Reinis Zusters

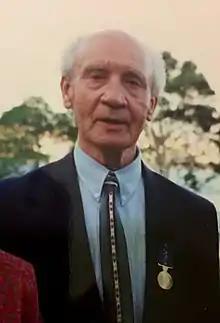
Reinis Zusters at Order of Australia awards ceremony in June 1994

Reinis Zusters (15 October 1919 – 1999) was a Latvian-born Australian artist. Zusters was a prolific painter, working predominantly in oils, painting many large landscapes, including triptychs of the Blue Mountains. Zusters drew much of his inspiration from the Australian countryside, depicting the colour and form of nature as a rich and vibrant panorama.